Sky position (RA, Dec in degrees): 34.261, -1.959
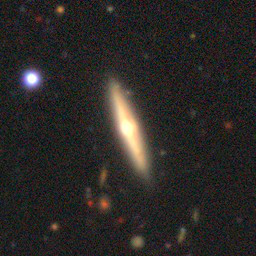
Galaxy morphology: Edge-on Galaxies with Bulge